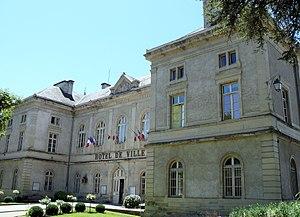
Villefranche-de-Rouergue - Hôtel de ville
Villefranche-de-Rouergue est une commune française, située dans le département de l'Aveyron, dont elle est sous-préfecture, et dans la région Occitanie.